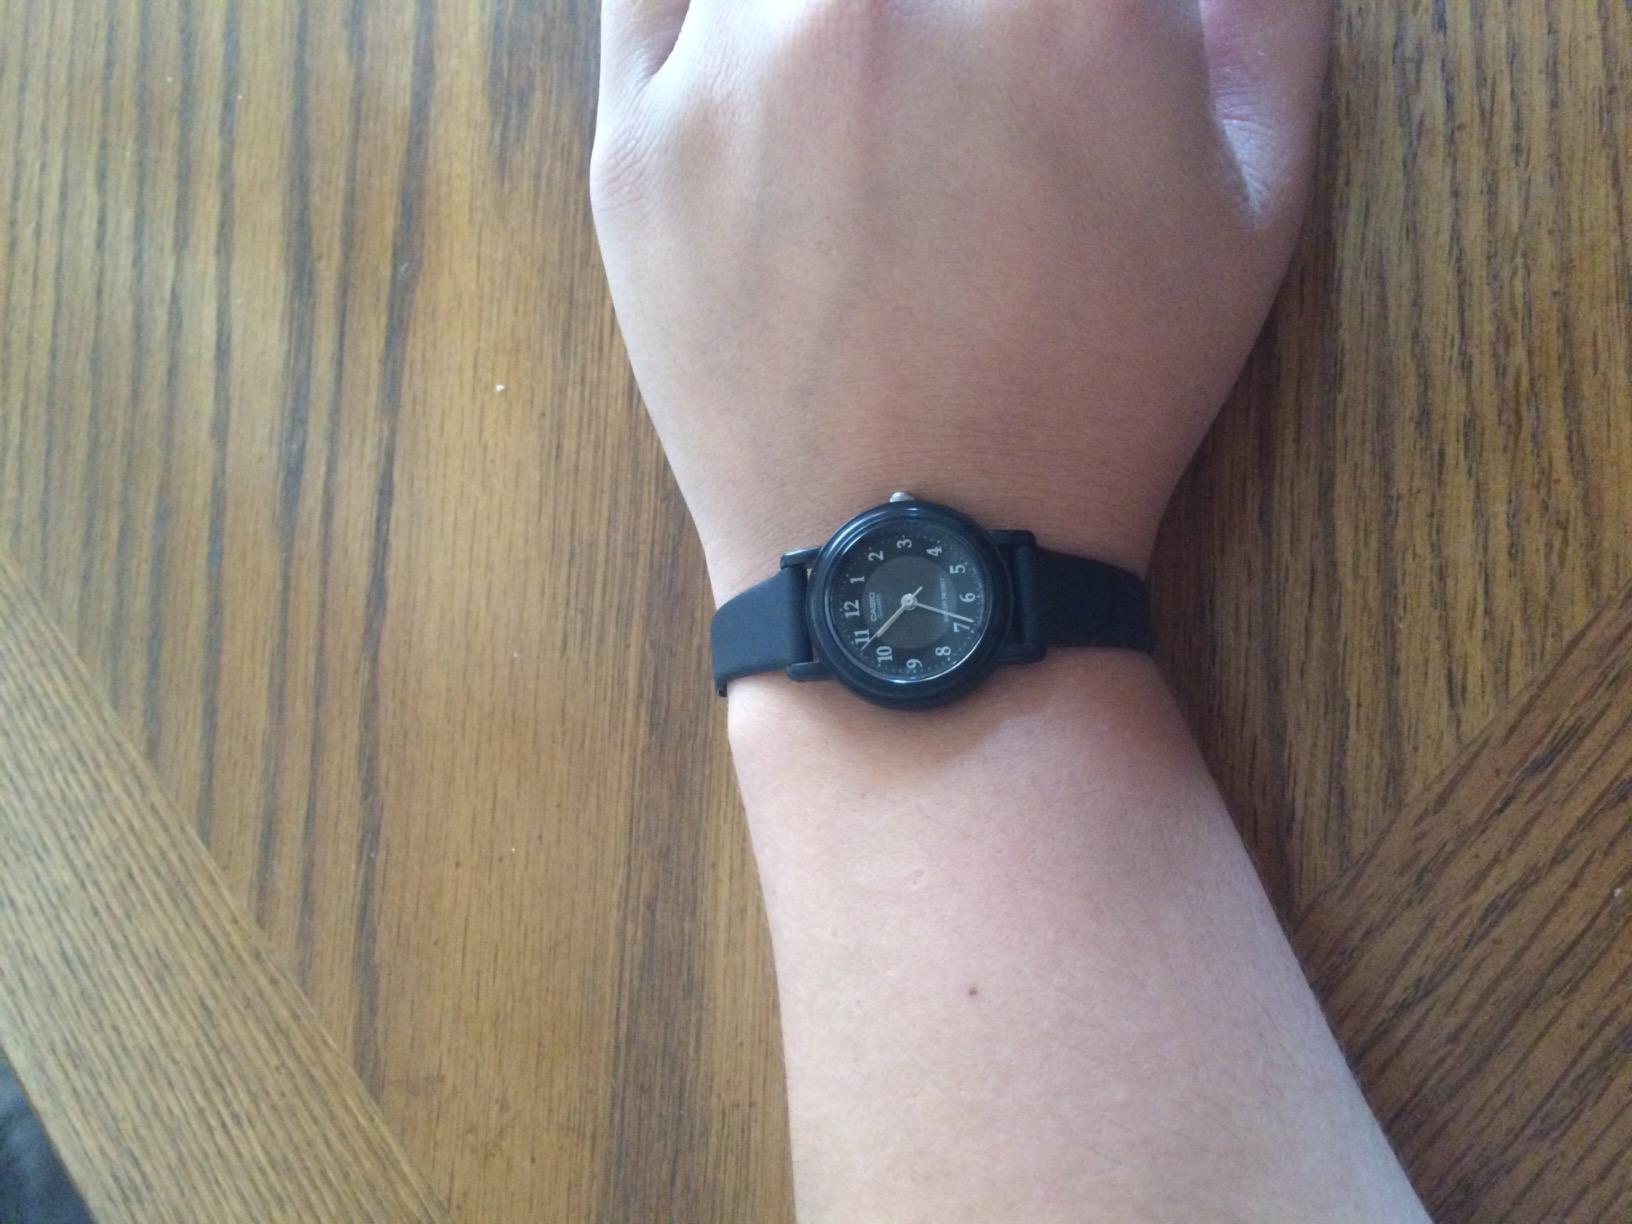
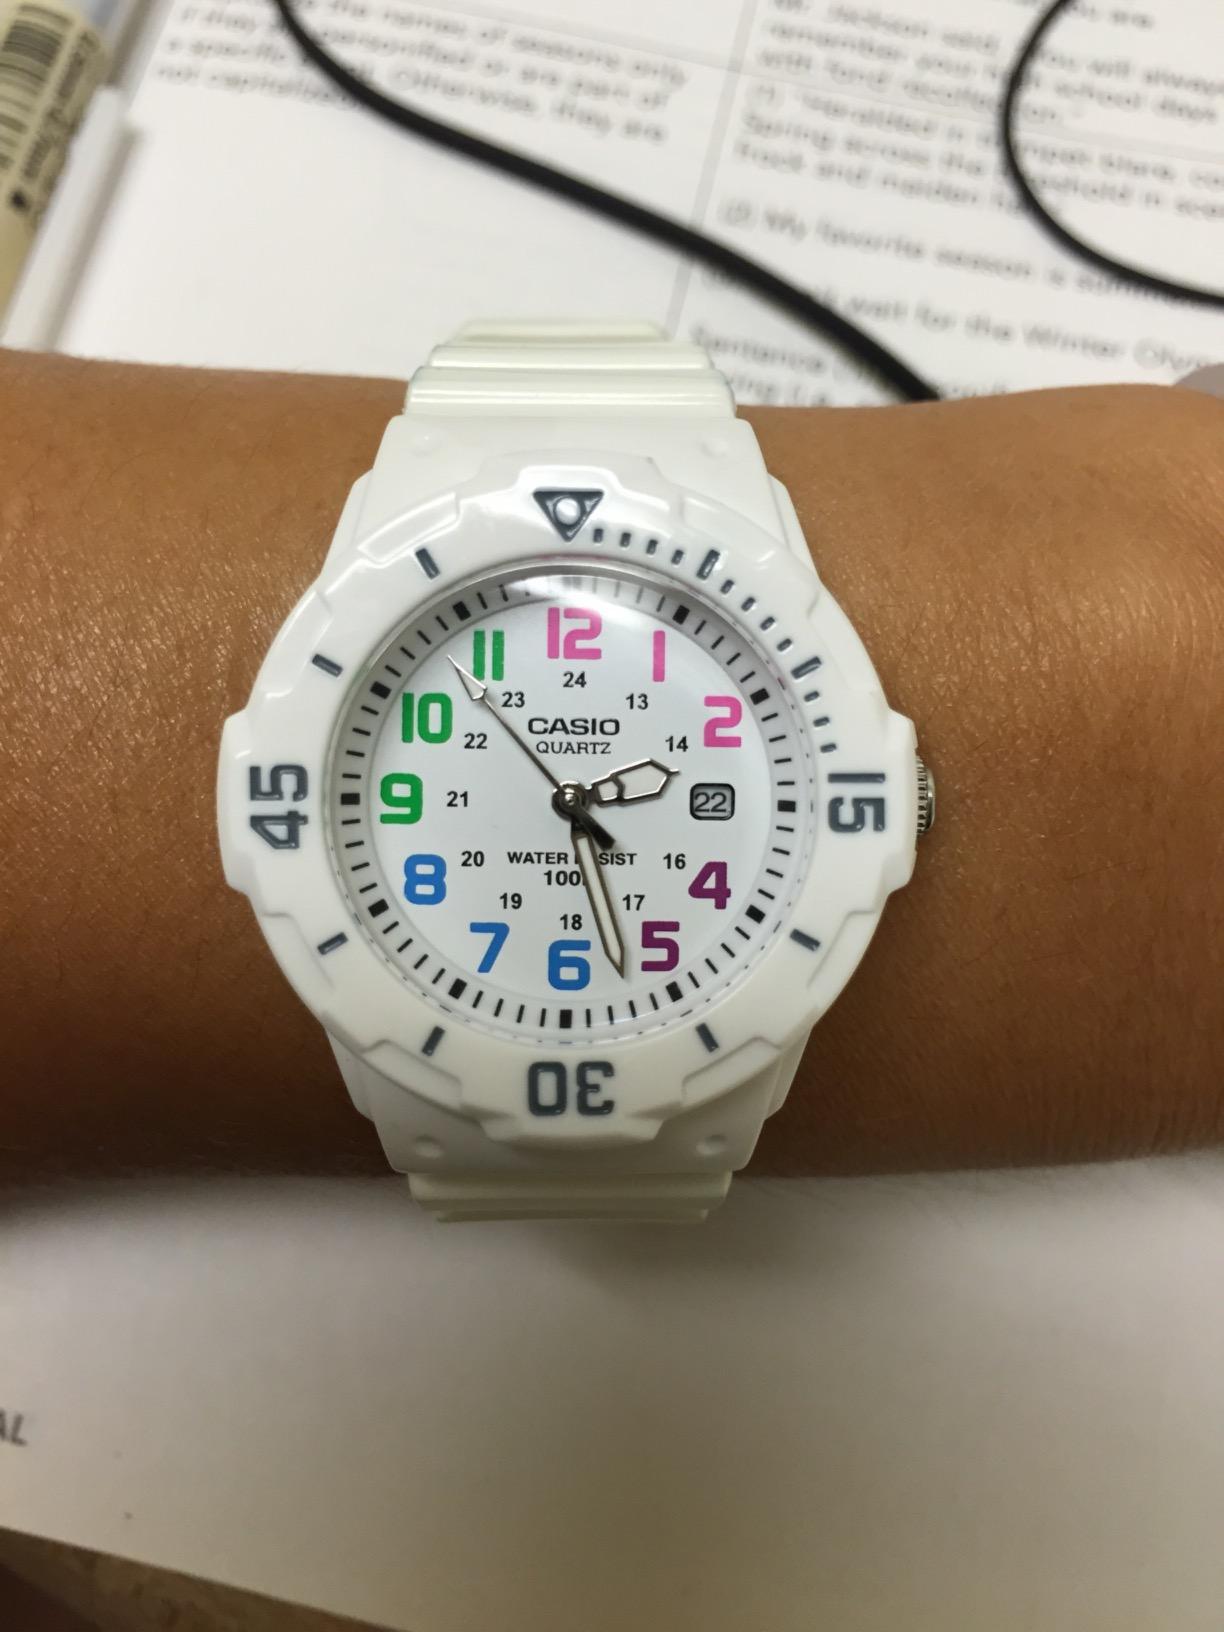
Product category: accessories_watch
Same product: no